Night Convoy

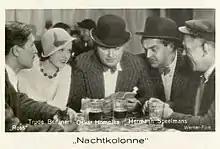

Night Convoy is a 1932 German drama film directed by James Bauer and starring Vladimir Gajdarov, Olga Chekhova and Oskar Homolka. It was shot at the Babelsberg Studios in Berlin and on location in Hamburg. The film's sets were designed by the art directors Willi Herrmann and Herbert O. Phillips. It premiered on 21 January 1932.